Muscogee Nation

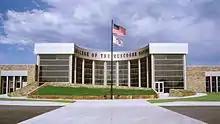
College of the Muscogee Nation

In 2004, the Muscogee Nation founded a tribal college in Okmulgee, the College of the Muscogee Nation (CMN), one of only 38 Tribal Colleges in the US. CMN is a two-year institution, offering associate degrees in Tribal Services, Police Science, Gaming, and Native American Studies. It offers Mvskoke language, Native American History, Tribal Government, and Indian Land Issue classes as well. The CMN offers financial aid through FAFSA and offers on-campus housing. For the spring trimester in 2018, individual student enrollment was 197. A needs assessment survey revealed that a majority of Muscogee citizens were interested in attending the tribal college. Of 386 tribal citizens from the 8 districts, 86% of those were interested in attending college responded that they would attend a tribal college. When asked if they had others in their family who were interested in attending a tribal college 25% of the survey sample responded yes.